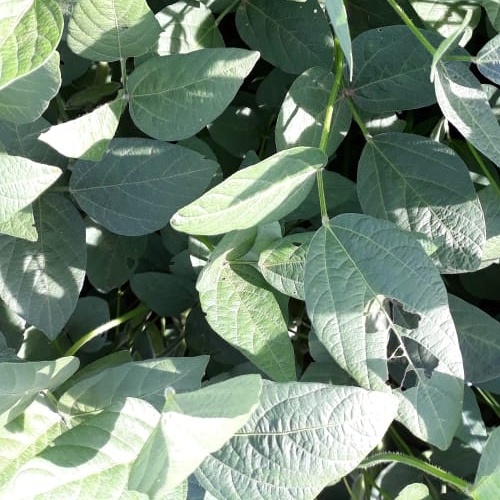
Label: Caterpillar